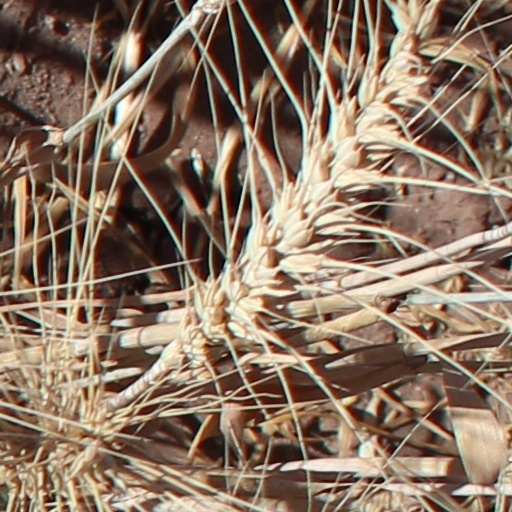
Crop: wheat